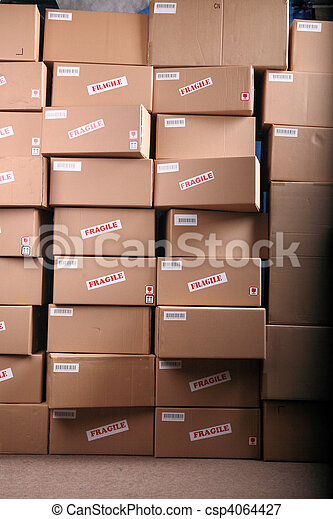
Label: cardboard